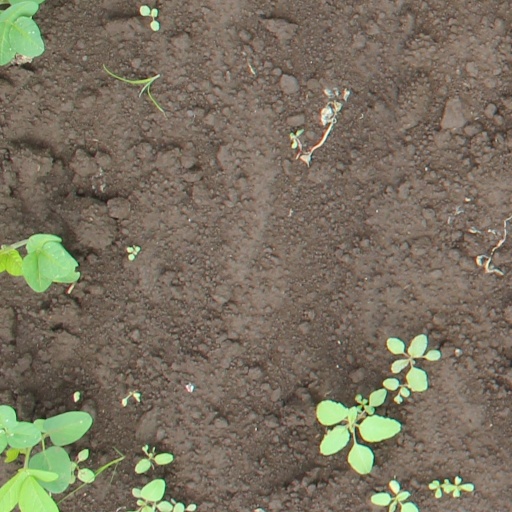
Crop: soybean